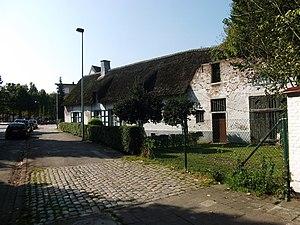
Cette page regroupe l'ensemble des monuments classés du district de Merksem dans la ville d'Anvers.